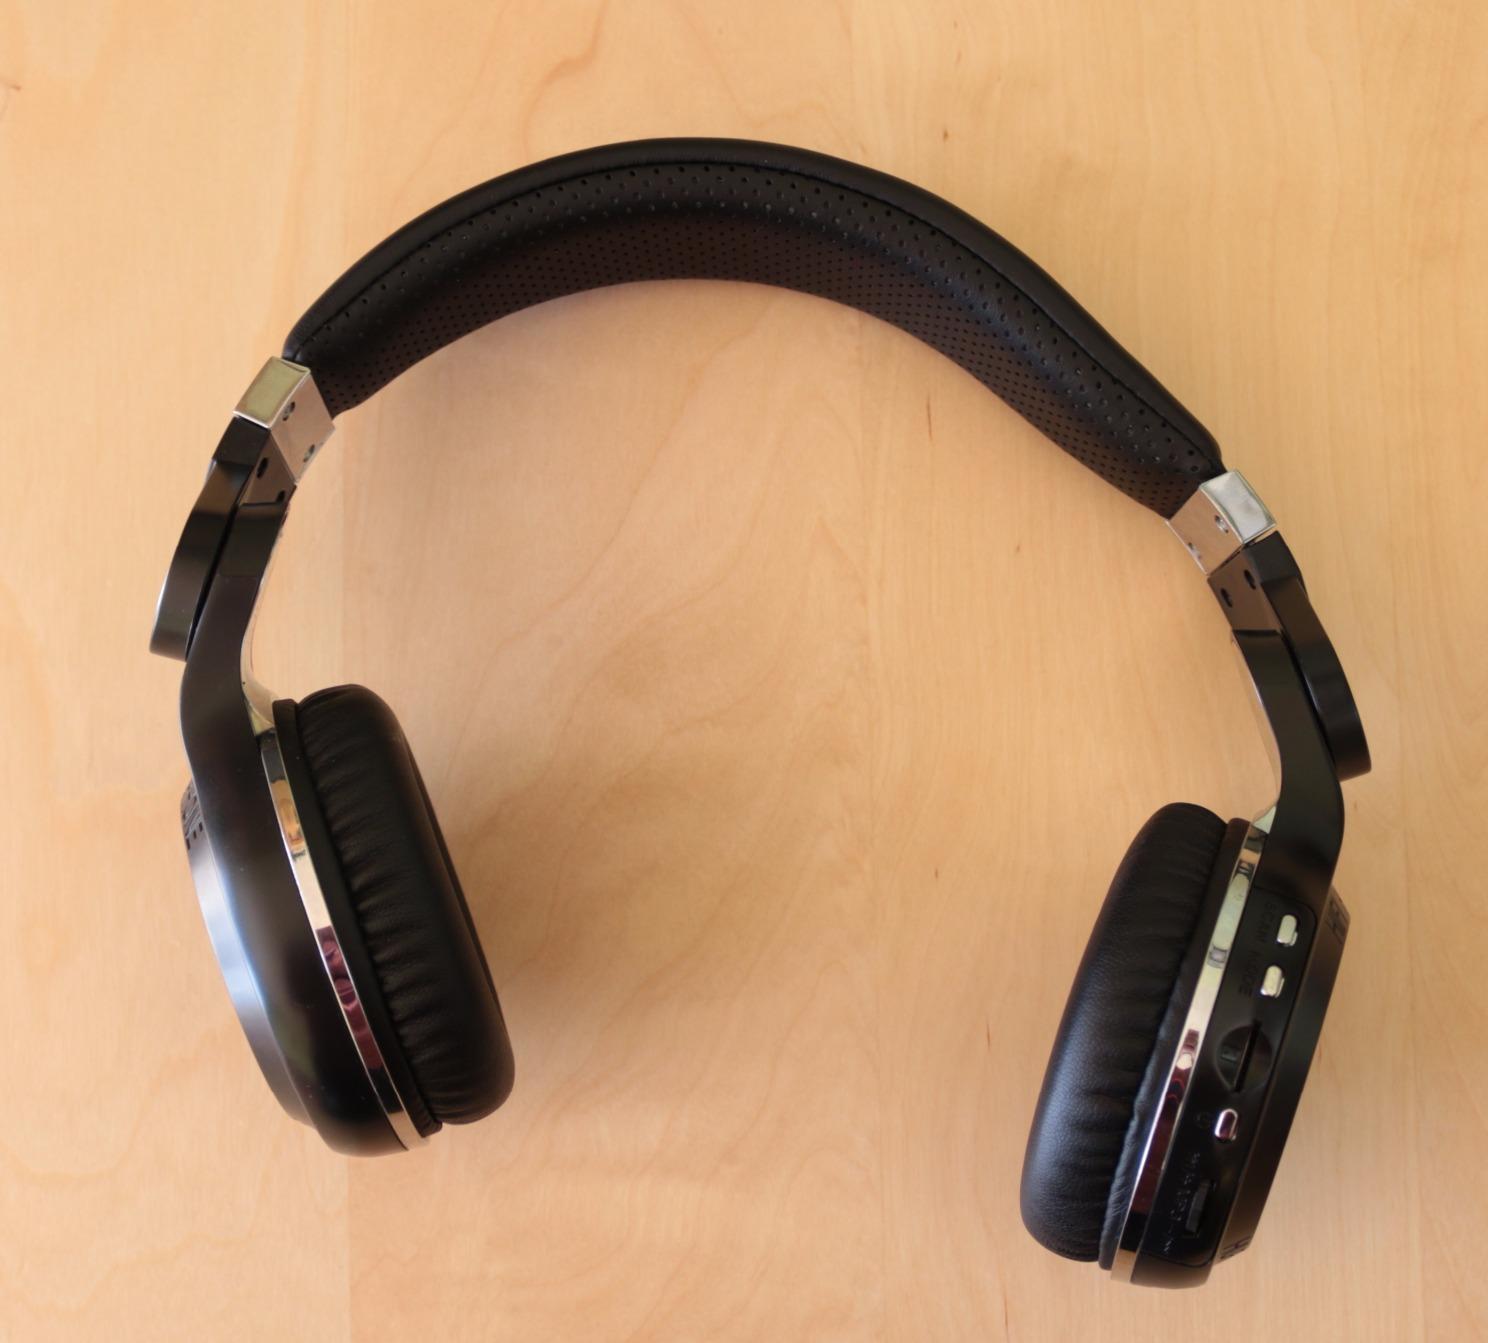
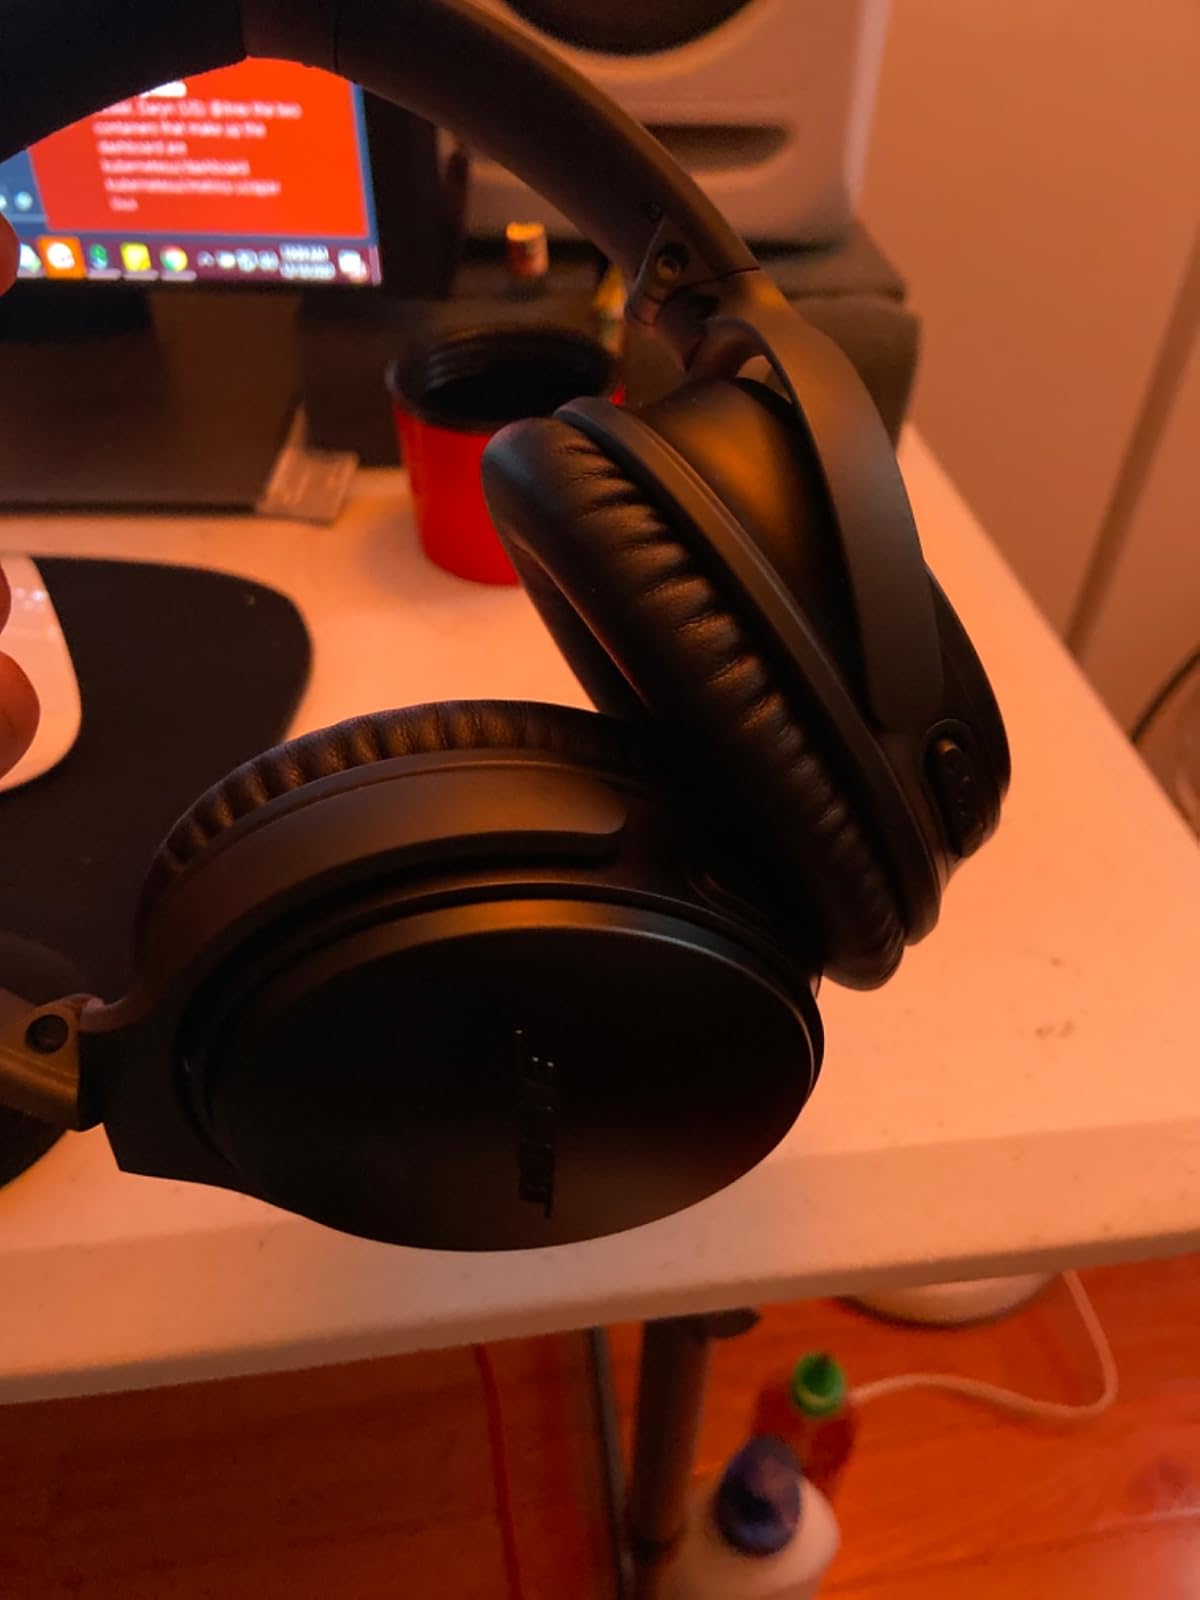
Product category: headphones
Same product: no